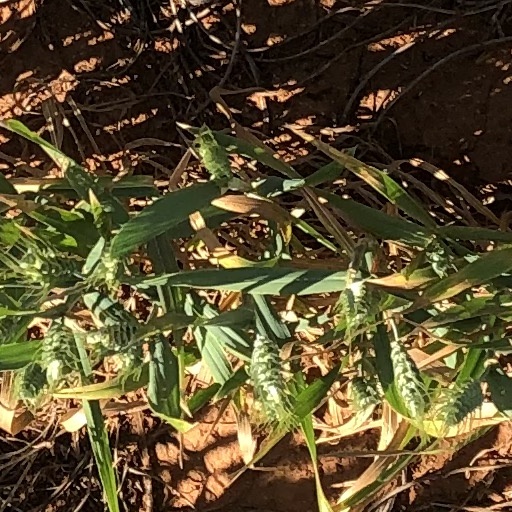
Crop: wheat